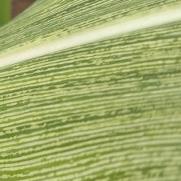
Crop: Maize
Condition: stripe-d